Lyle Overbay

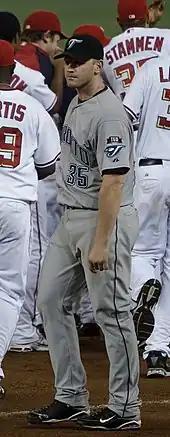
Overbay with the Toronto Blue Jays in 2009

In 2005, Overbay hit 19 home runs, surpassing his 2004 total of 16. On July 23, he had a career high 6 RBI against the Cincinnati Reds, hitting two home runs, including a grand slam. This feat was also the most in a season by a Brewer. He played very well against the Reds, batting .431 with six home runs and 18 RBI. He was traded to the Blue Jays in the off-season. He was a fan favorite in Milwaukee. When Overbay stepped up to plate, fans would do the "O chant." Fans would raise their hands over their heads in an "O" symbol – some brought cardboard cut outs of the letter "O" – and would chant a prolonged "O" sound to honor Overbay. Overbay said of the chant, "The "O" chant doesn't break my concentration. Sometimes it gets me too pumped up because I want to come through and give the fans something to cheer about, instead of just chanting. But overall, I think it's cool that I get that treatment from Brewers fans."